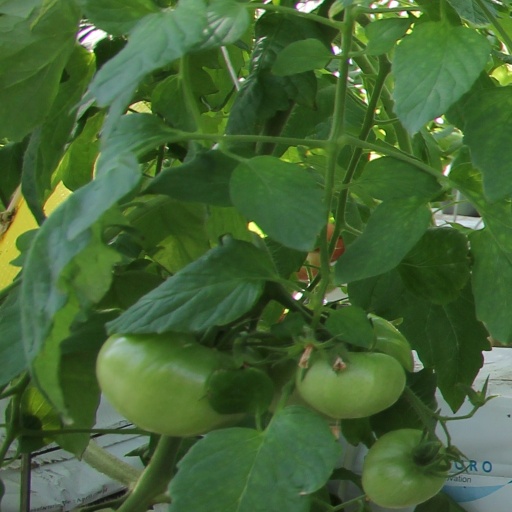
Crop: tomato